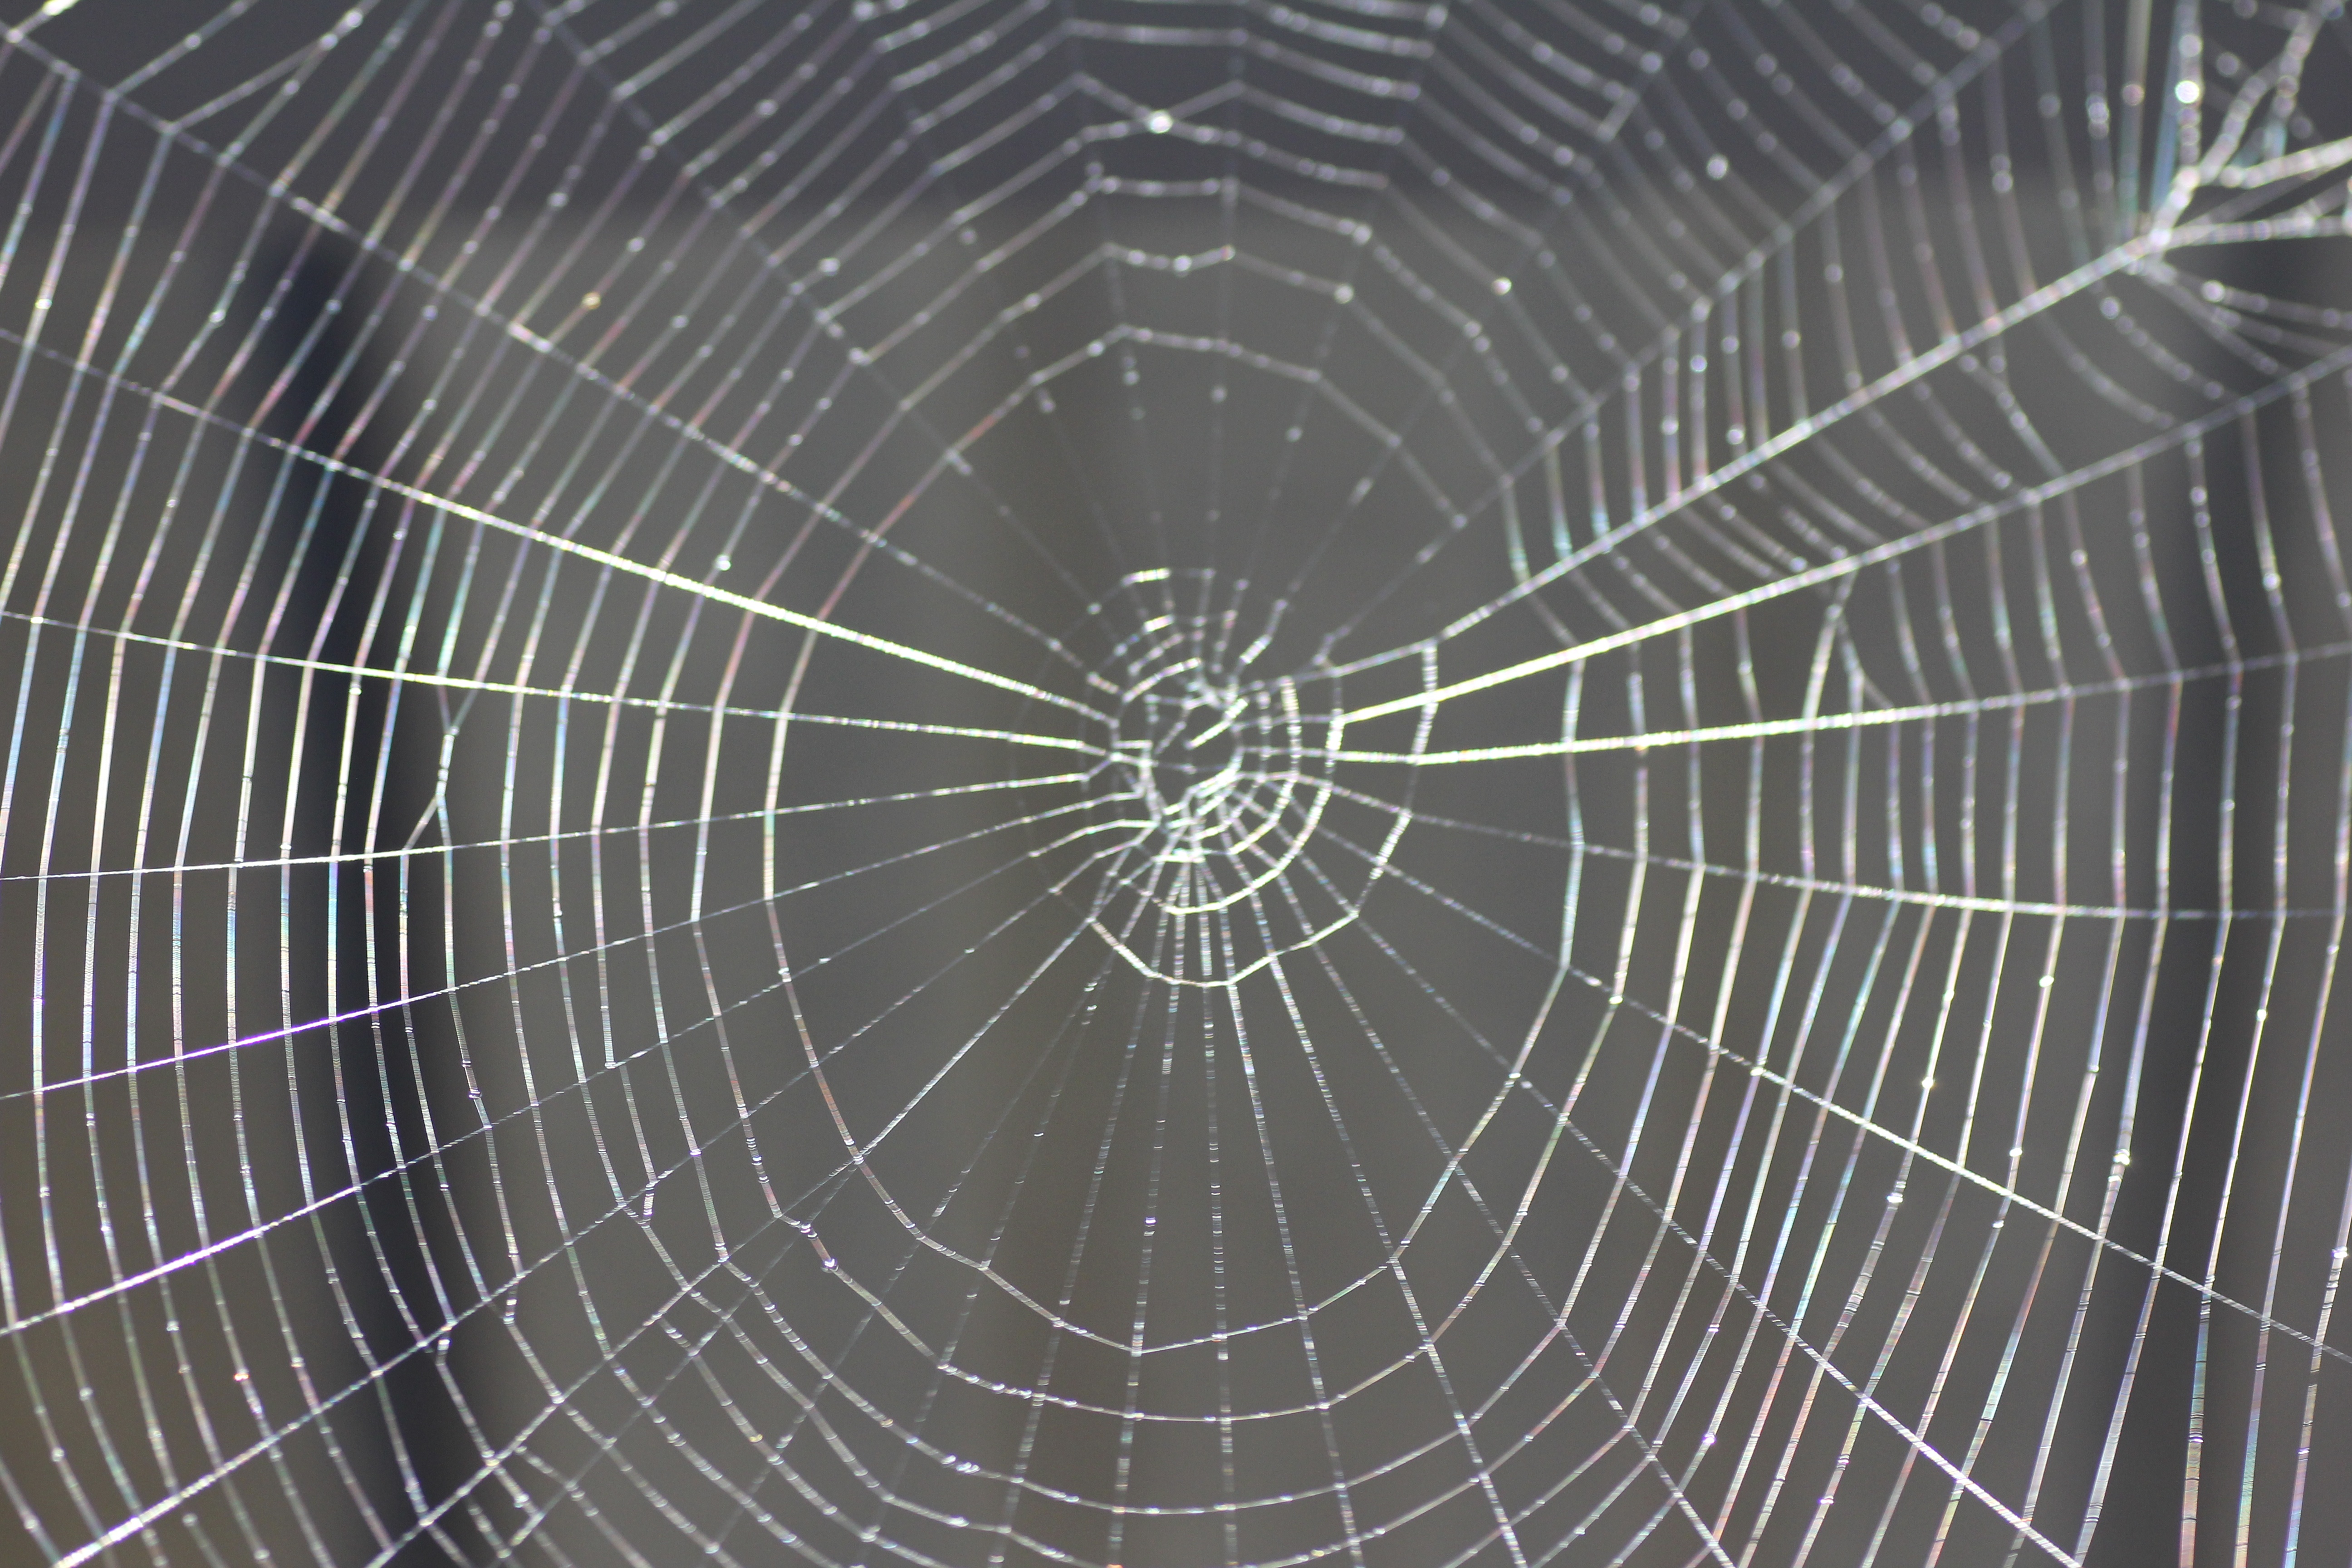
wing, wheel, fauna, material, invertebrate, spider web, spider, net, symmetry, arachnid, arthropod, araneus, orb weaver spider